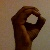
The image shows a hand gesture representing the letter 'O' in Indian Sign Language.